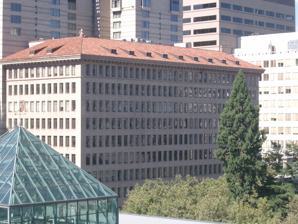
Building: Pacific Building (Portland, Oregon)
Country: United States of America
Year built: 1926
Historic building in Portland, Oregon, U.S. United States historic place The Pacific Building U.S. National Register of Historic Places Portland Historic Landmark The Pacific Building in 2007 Location 520 SW Yamhill Street Portland, Oregon Coordinates 45°31′05″N 122°40′43″W / 45.518128°N 122.678535°W / 45.518128; -122.678535 Area less than one acre Built 1926 Architect A.E. Doyle & Associates Architectural style Renaissance NRHP reference No. 92000091 Added to NRHP March 5, 1992 The Pacific Building is a historic office building in downtown Portland , Oregon , United States. It has been listed on the National Register of Historic Places since March 5, 1992. This building was the second of three similarly-Italianate buildings built in Portland by prolific local architect A.E. Doyle 's firm. The project's primary designer, Charles K. Greene, worked on the trio of Italianate Doyle-commissioned buildings in Portland: the smaller Bank of California Building (also completed in 1924), the Pacific Building, and the Public Service Building (a skyscraper completed in 1928). A young Pietro Belluschi started his career with A.E. Doyle working on this building, and later in it. Upon its opening in 1926, Doyle moved his firm's headquarters into the Pacific Building. The lobby of the 10-story building was designed by Belluschi, and connected to Portland's first underground parking garage. The connection to the parking garage was lost in 2000 when the former bus station to the south (which sat on top of the garage) was torn down and replaced by an annex to the nearby Hilton Hotel.  Architecturally, the Pacific Building appears to combine the Chicago School with Italian Renaissance architecture. The red tile roof and dormers combine with geometric windows that are almost flush with the facade to achieve this effect. The lot upon which the Pacific Building stands is across Yamhill Street from Pioneer Courthouse , in the heart of downtown Portland. The entire lot once was the grounds of the Henry Corbett mansion (built 1875), which remained until construction began on the Pacific Building. Corbett's widow kept a cow on the grounds at one time while a major city grew around it. This juxtapositioning of the old and new earned the lot a nickname: "The Million Dollar Cowpasture". See also Architecture of Portland, Oregon National Register of Historic Places listings in Southwest Portland, Oregon References